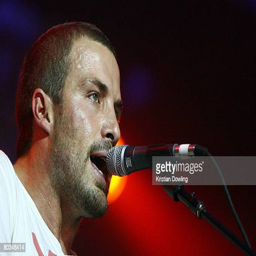
composer performs on stage during day of festival